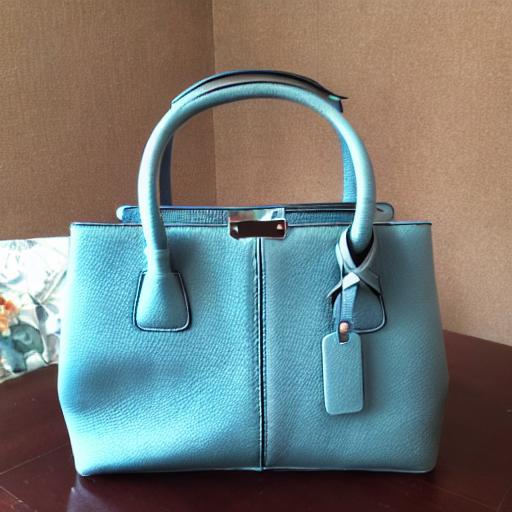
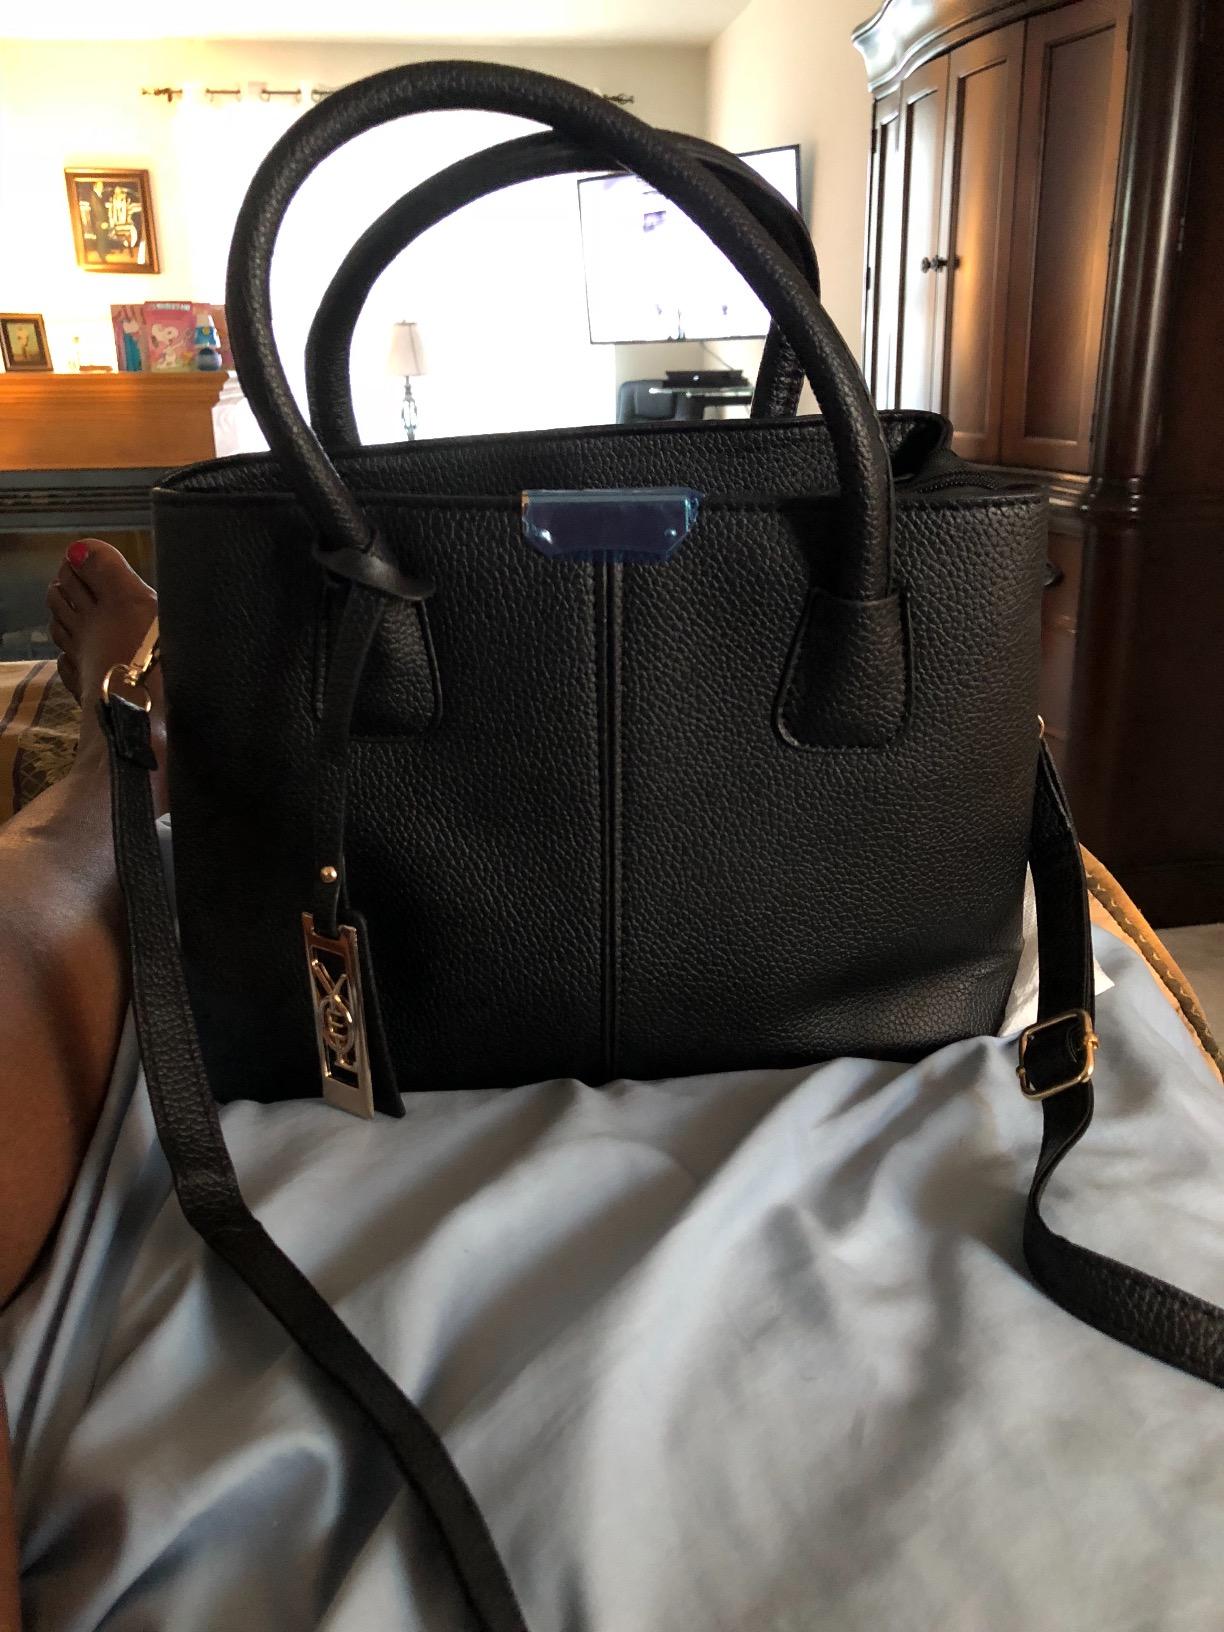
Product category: accessories_handbag
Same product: no